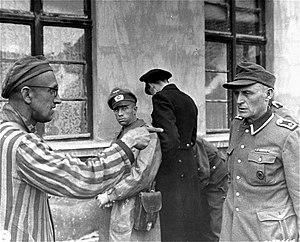
La Shoah est l’extermination systématique par l'Allemagne nazie d'entre cinq et six millions de Juifs, soit les deux tiers des Juifs d'Europe et environ 40 % des Juifs du monde, pendant la Seconde Guerre mondiale. On utilise aussi les termes d'« Holocauste », de « génocide juif » ou « génocide nazi », voire « Génocide » tout court, de « judéocide » ou encore de « destruction des Juifs d'Europe », des débats opposant historiens et linguistes sur le terme adéquat.